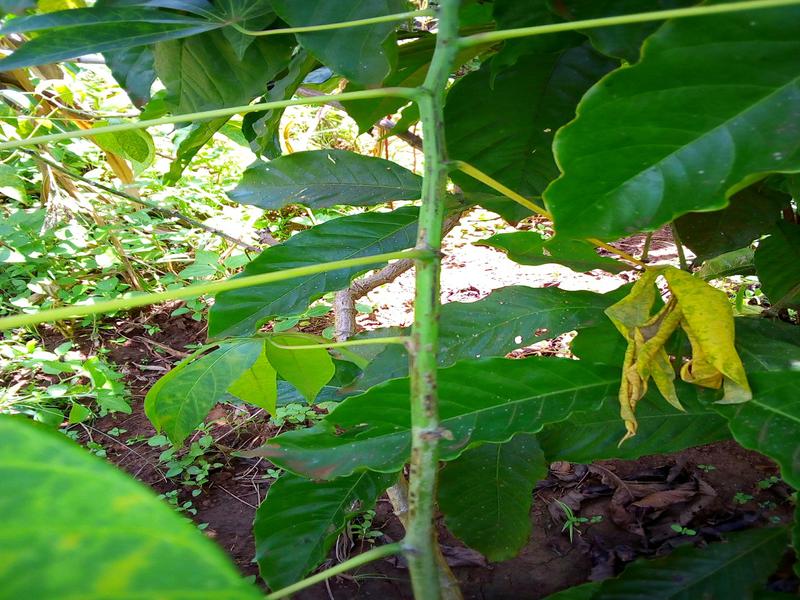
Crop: cassava
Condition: brown_streak_disease